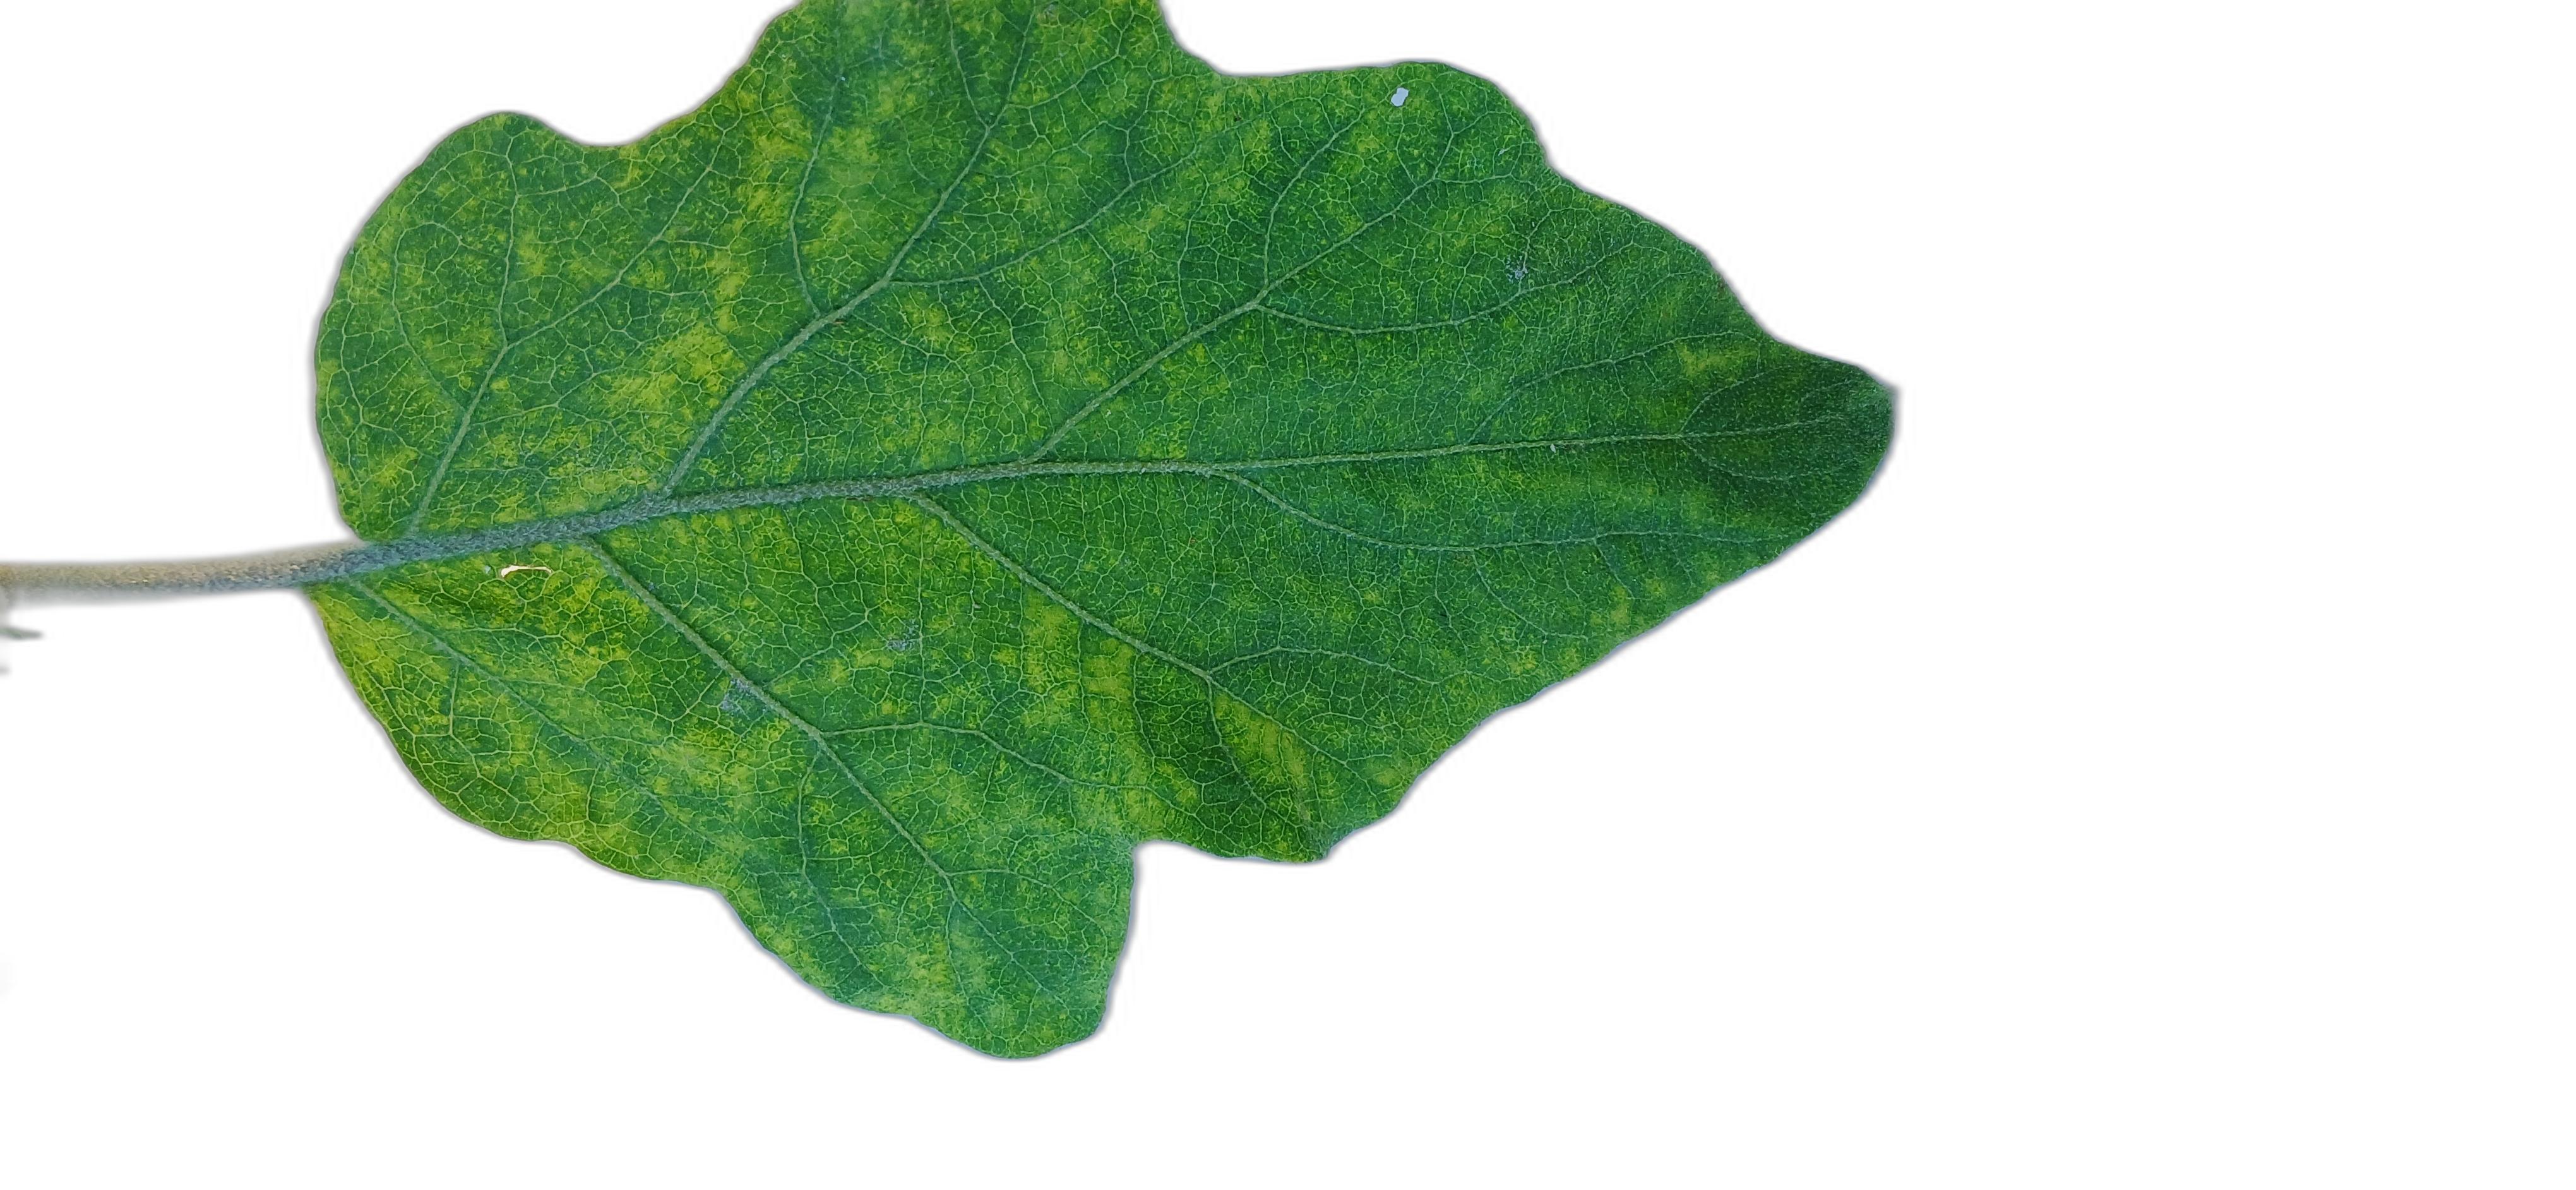
Label: Mosaic Virus Disease